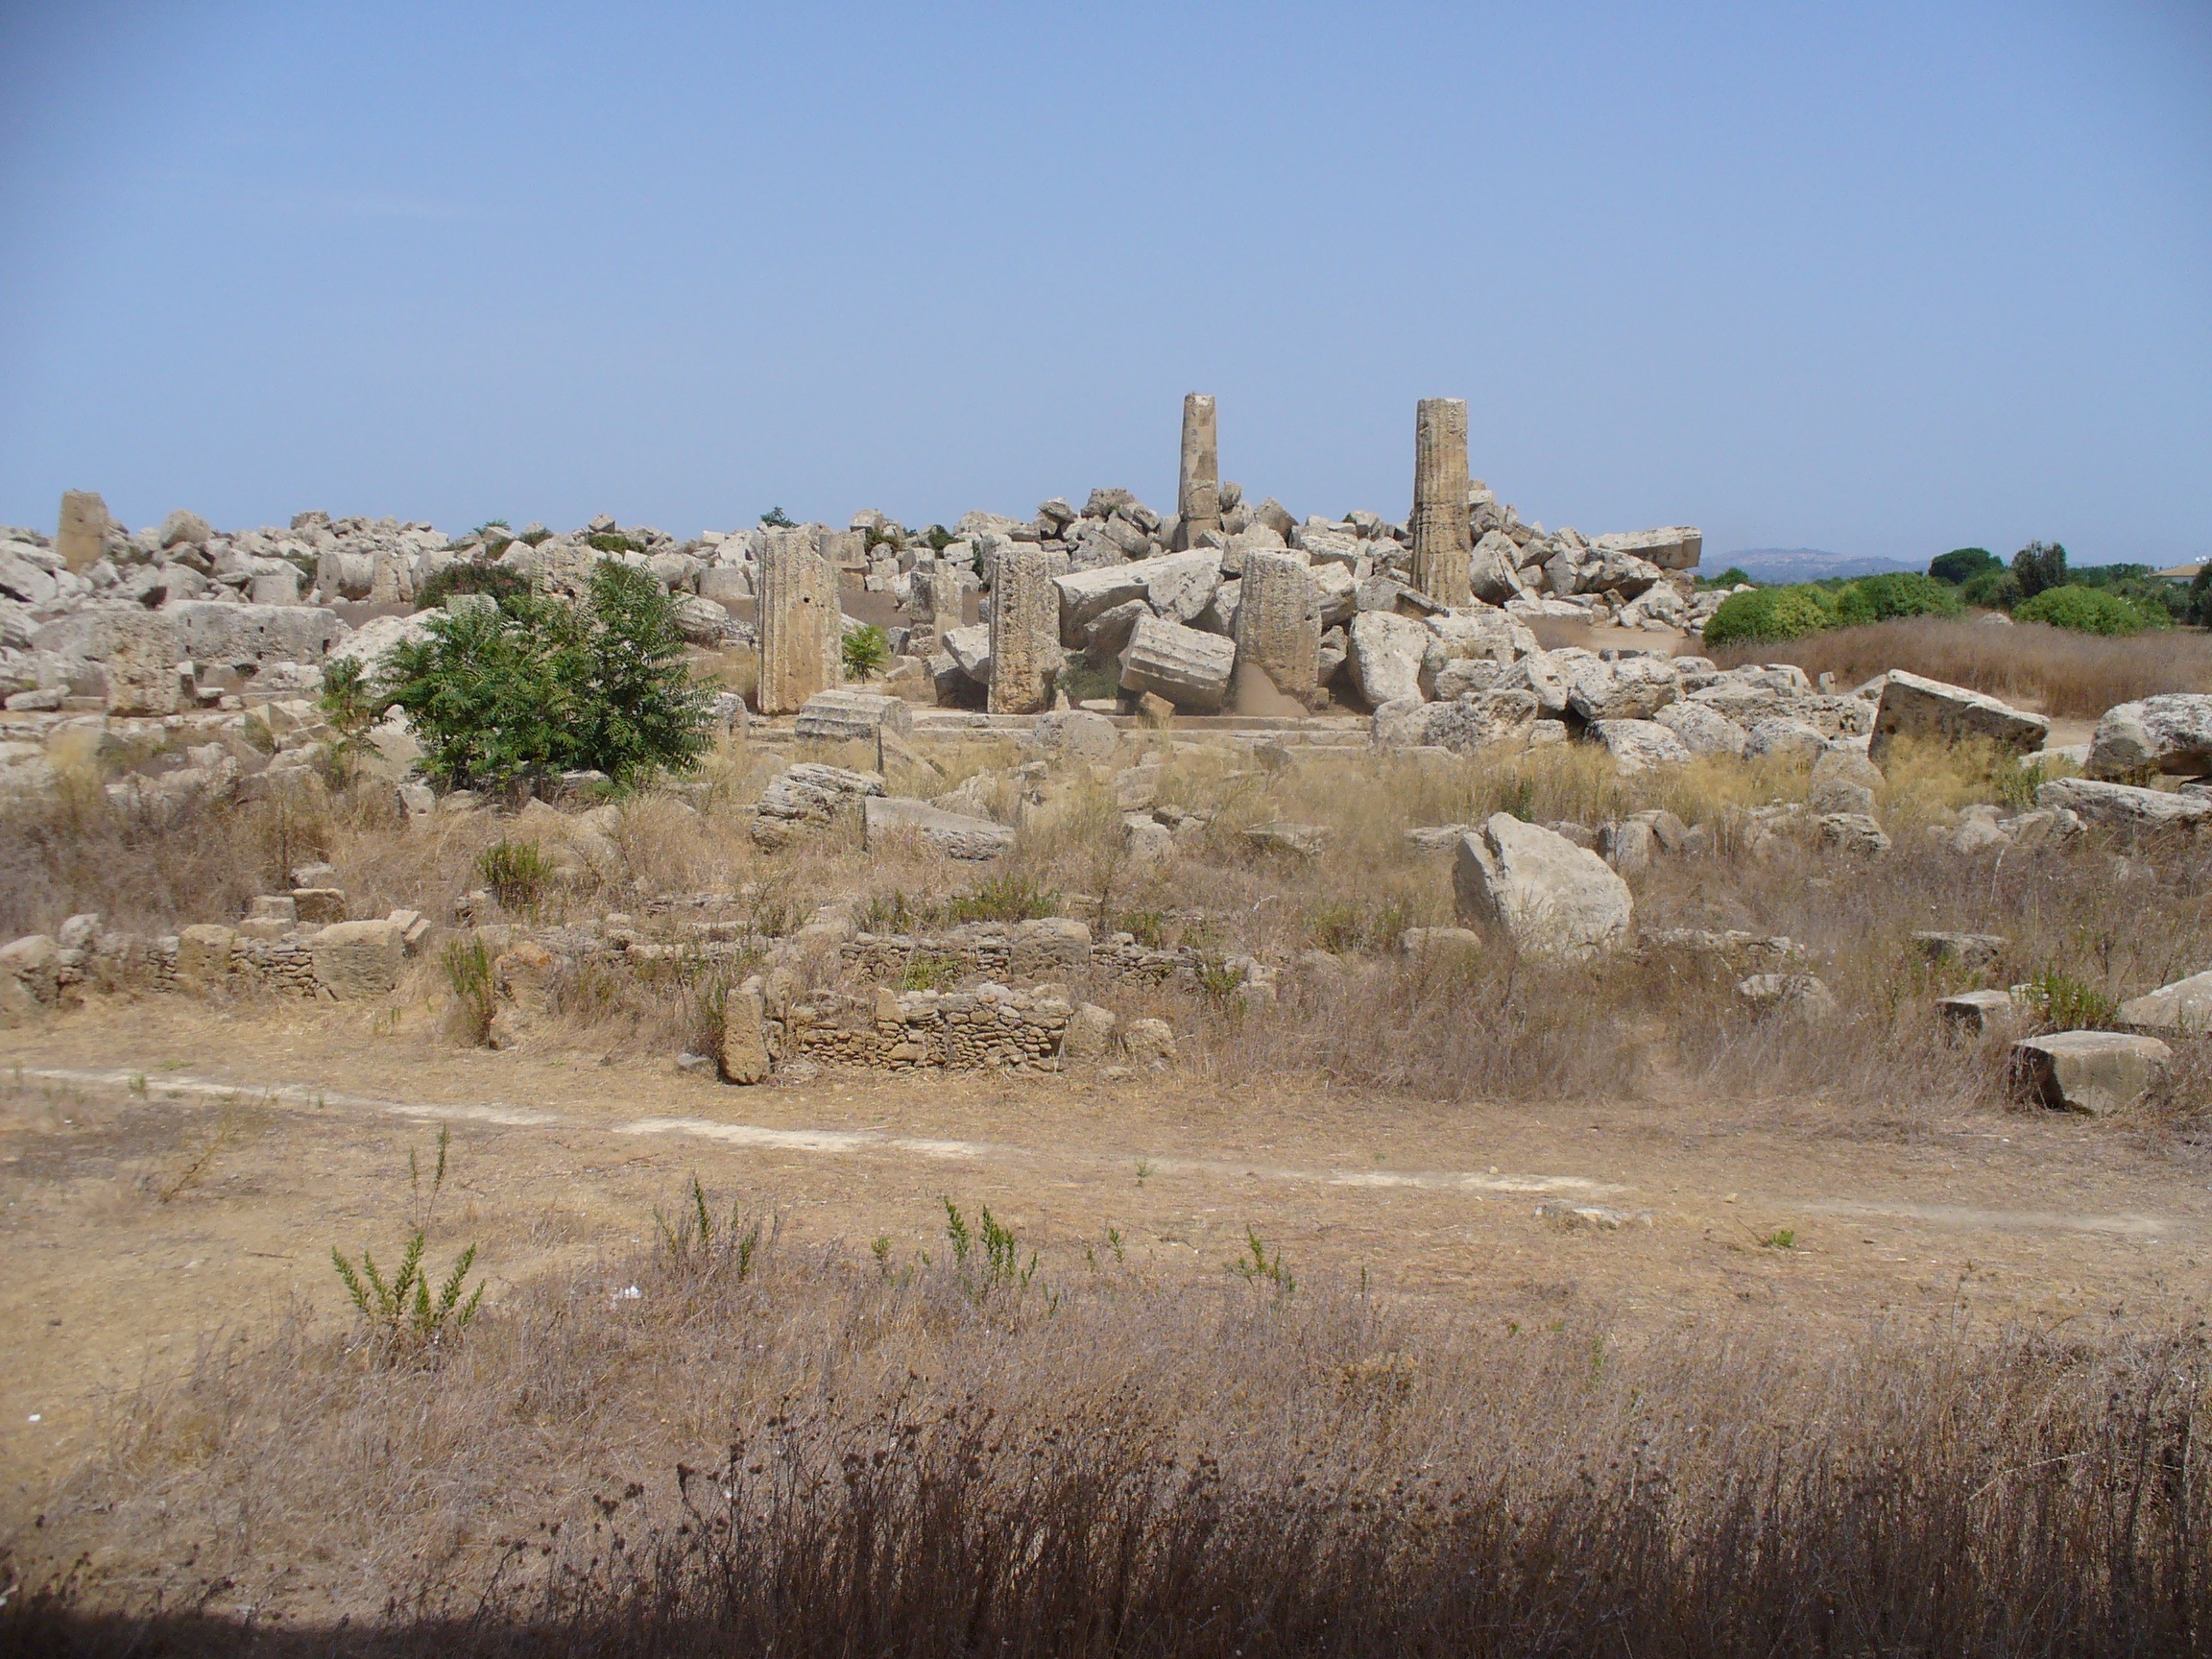
landscape, rock, hill, cliff, fortification, terrain, geology, temple, ruins, badlands, plateau, wadi, columnar, antiquity, ancient history, natural environment